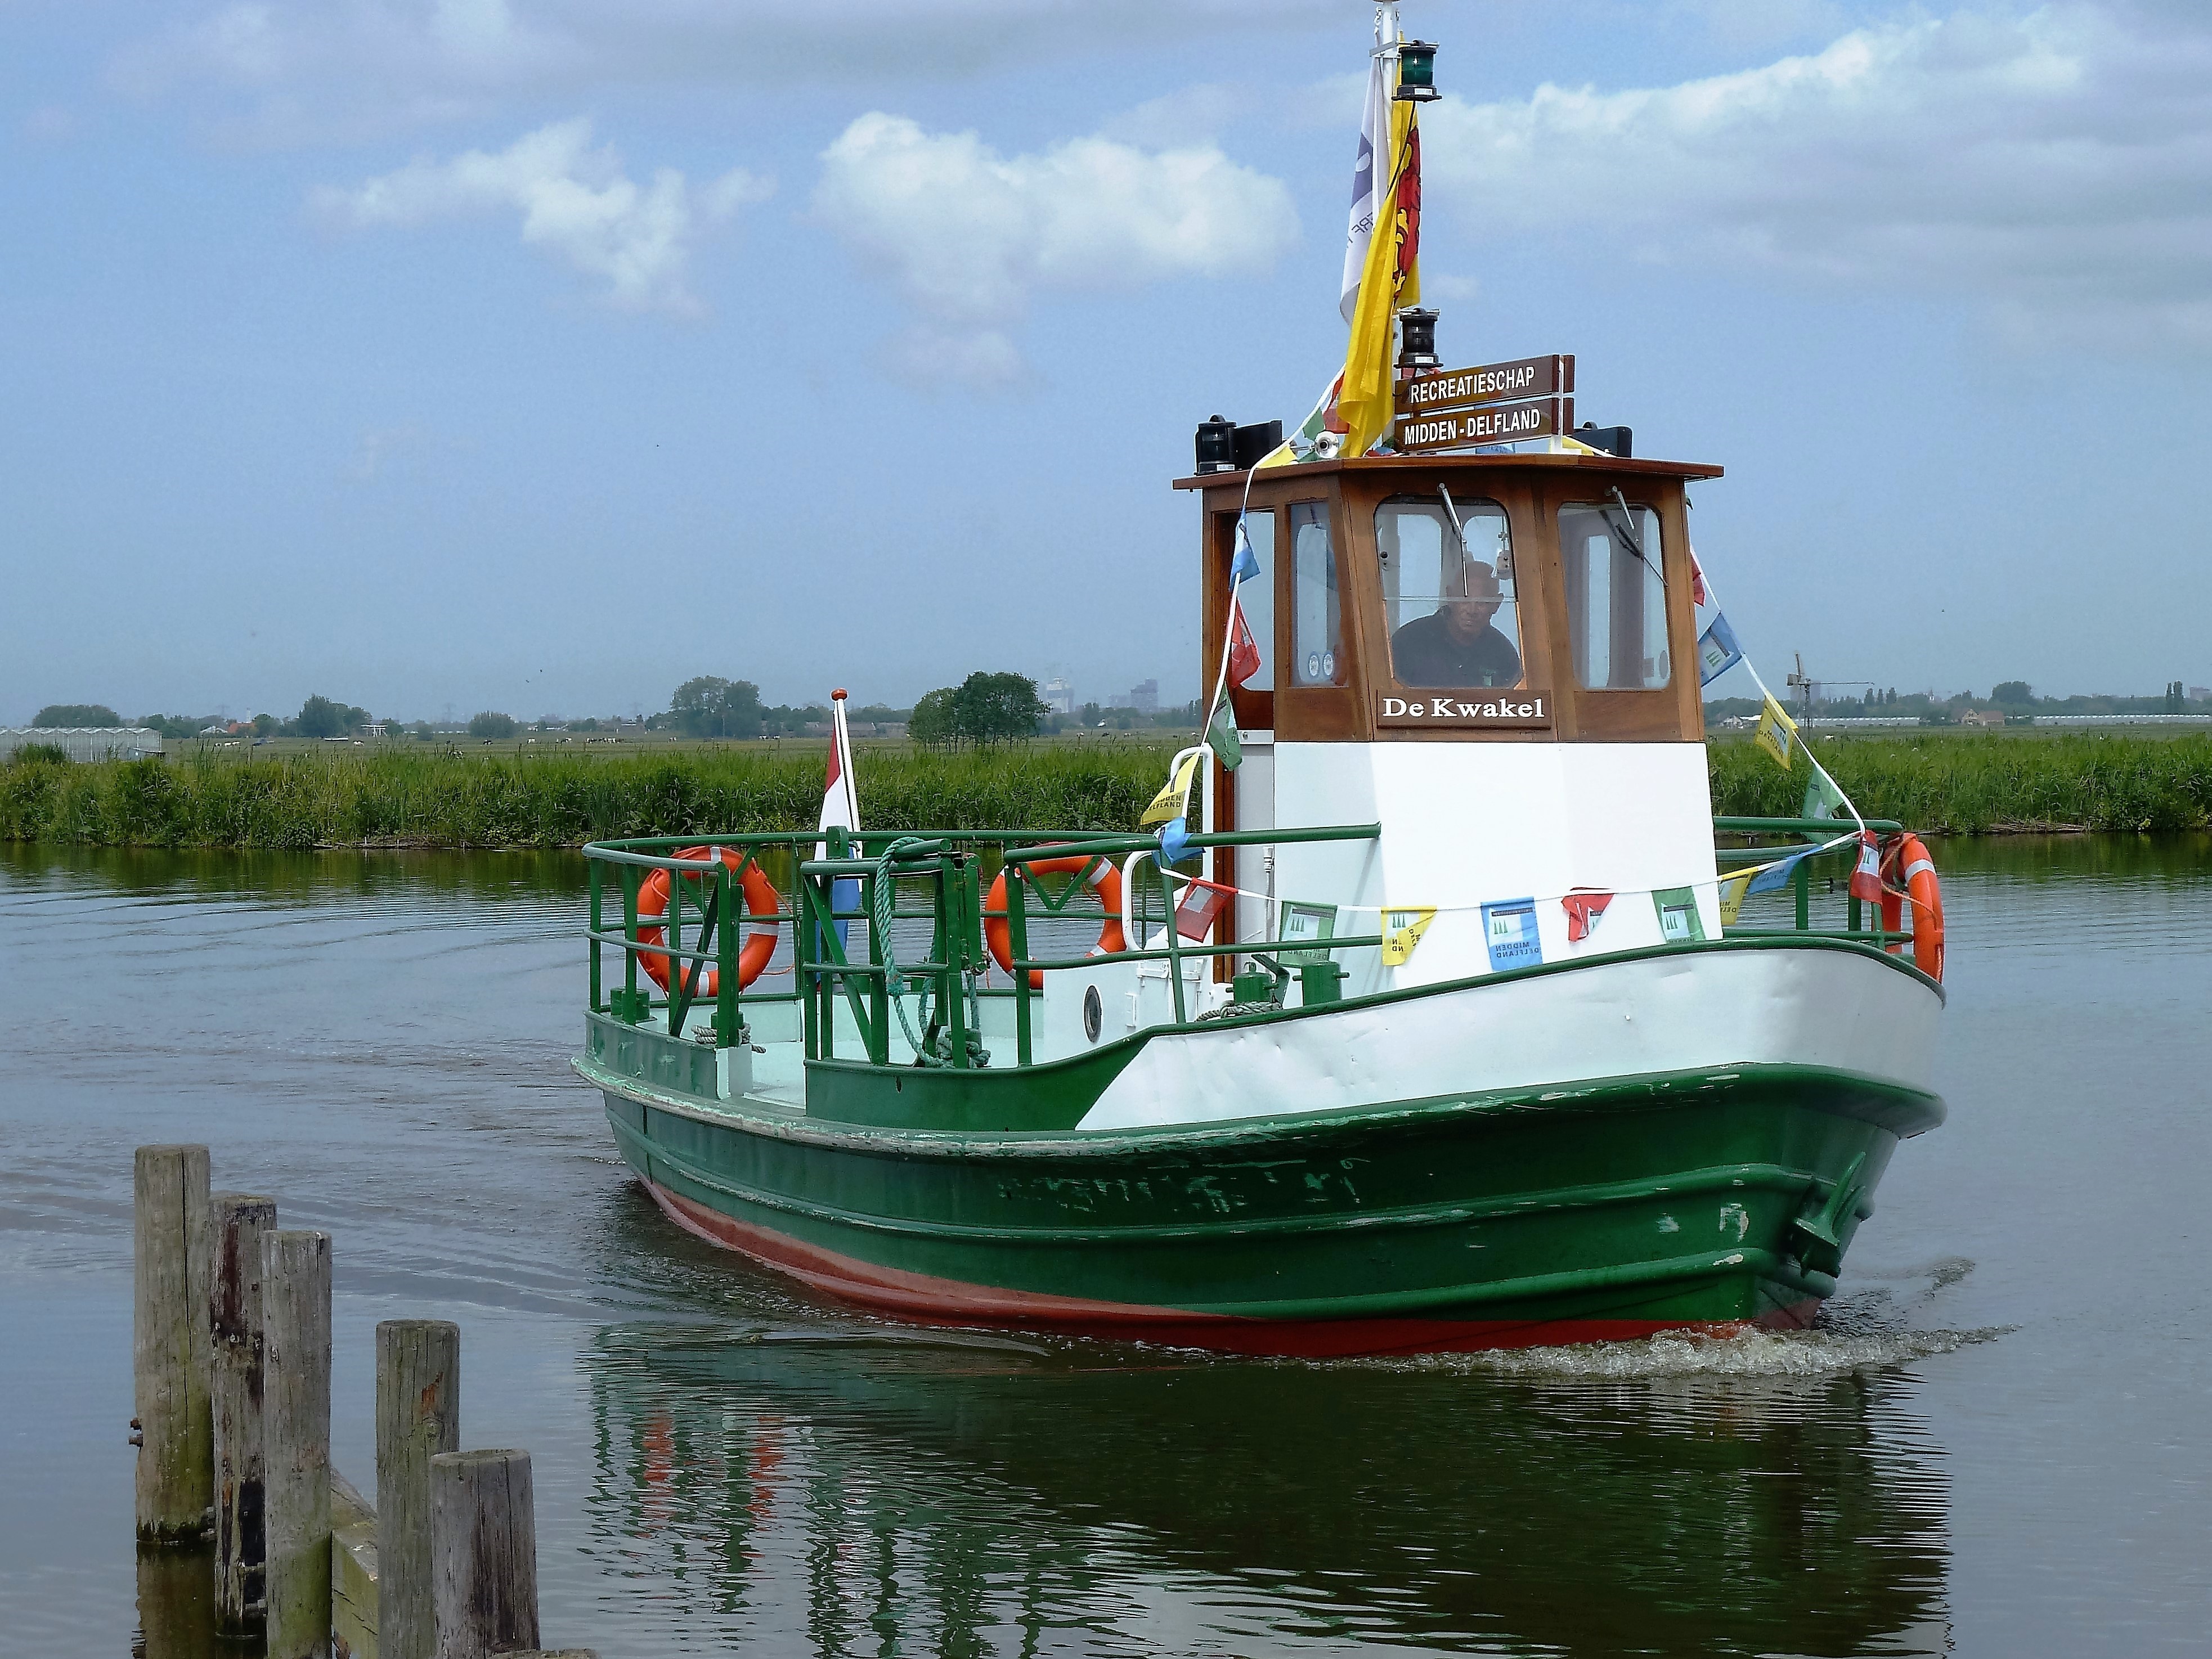
sea, boat, ship, transport, vehicle, waterway, ferry, netherlands, polder, boating, channel, tugboat, watercraft, ferryboat, fishing vessel, green heart, pilot boat, fishing trawler